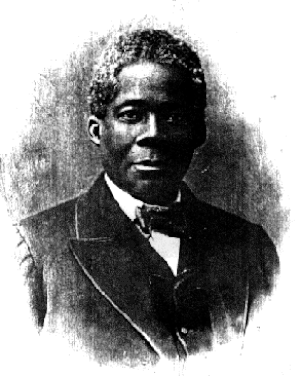
Le panafricanisme, est un mouvement politique qui promeut l'indépendance totale du continent africain et qui encourage la pratique de la solidarité entre les africains/africaines et les personnes d'ascendance africaine, où qu'ils soient dans le monde, peu importe leurs origines ethniques, leurs appartenances religieuses, ou physiques